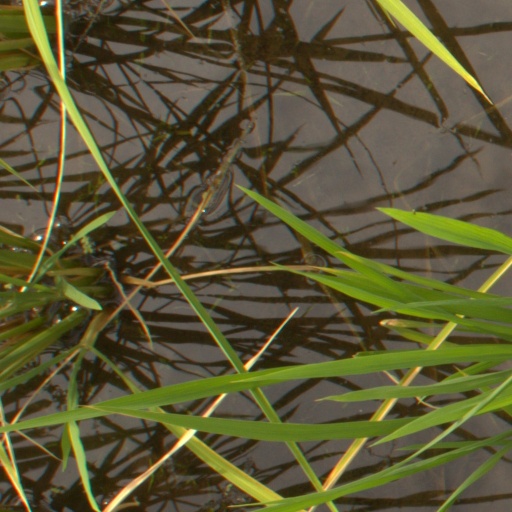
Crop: rice